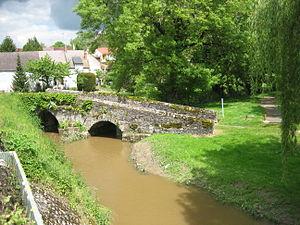
Le vieux pont à Montgivray
Montgivray est une commune française située dans le département de l'Indre, en région Centre-Val de Loire.